Dinnet Oakwood

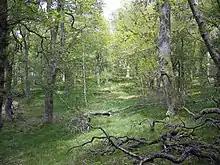
Dinnet Oakwood

Dinnet Oakwood is a Designated Special Area of Conservation located in Aberdeenshire, Scotland. It is located approximately 9 miles from Aboyne and six miles from Ballater. The area is owned by Scottish Natural Heritage.